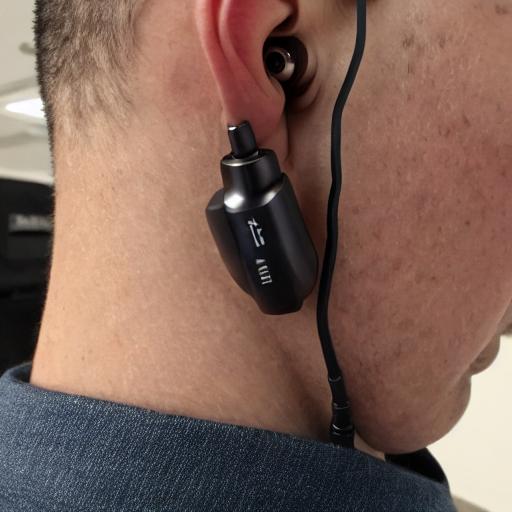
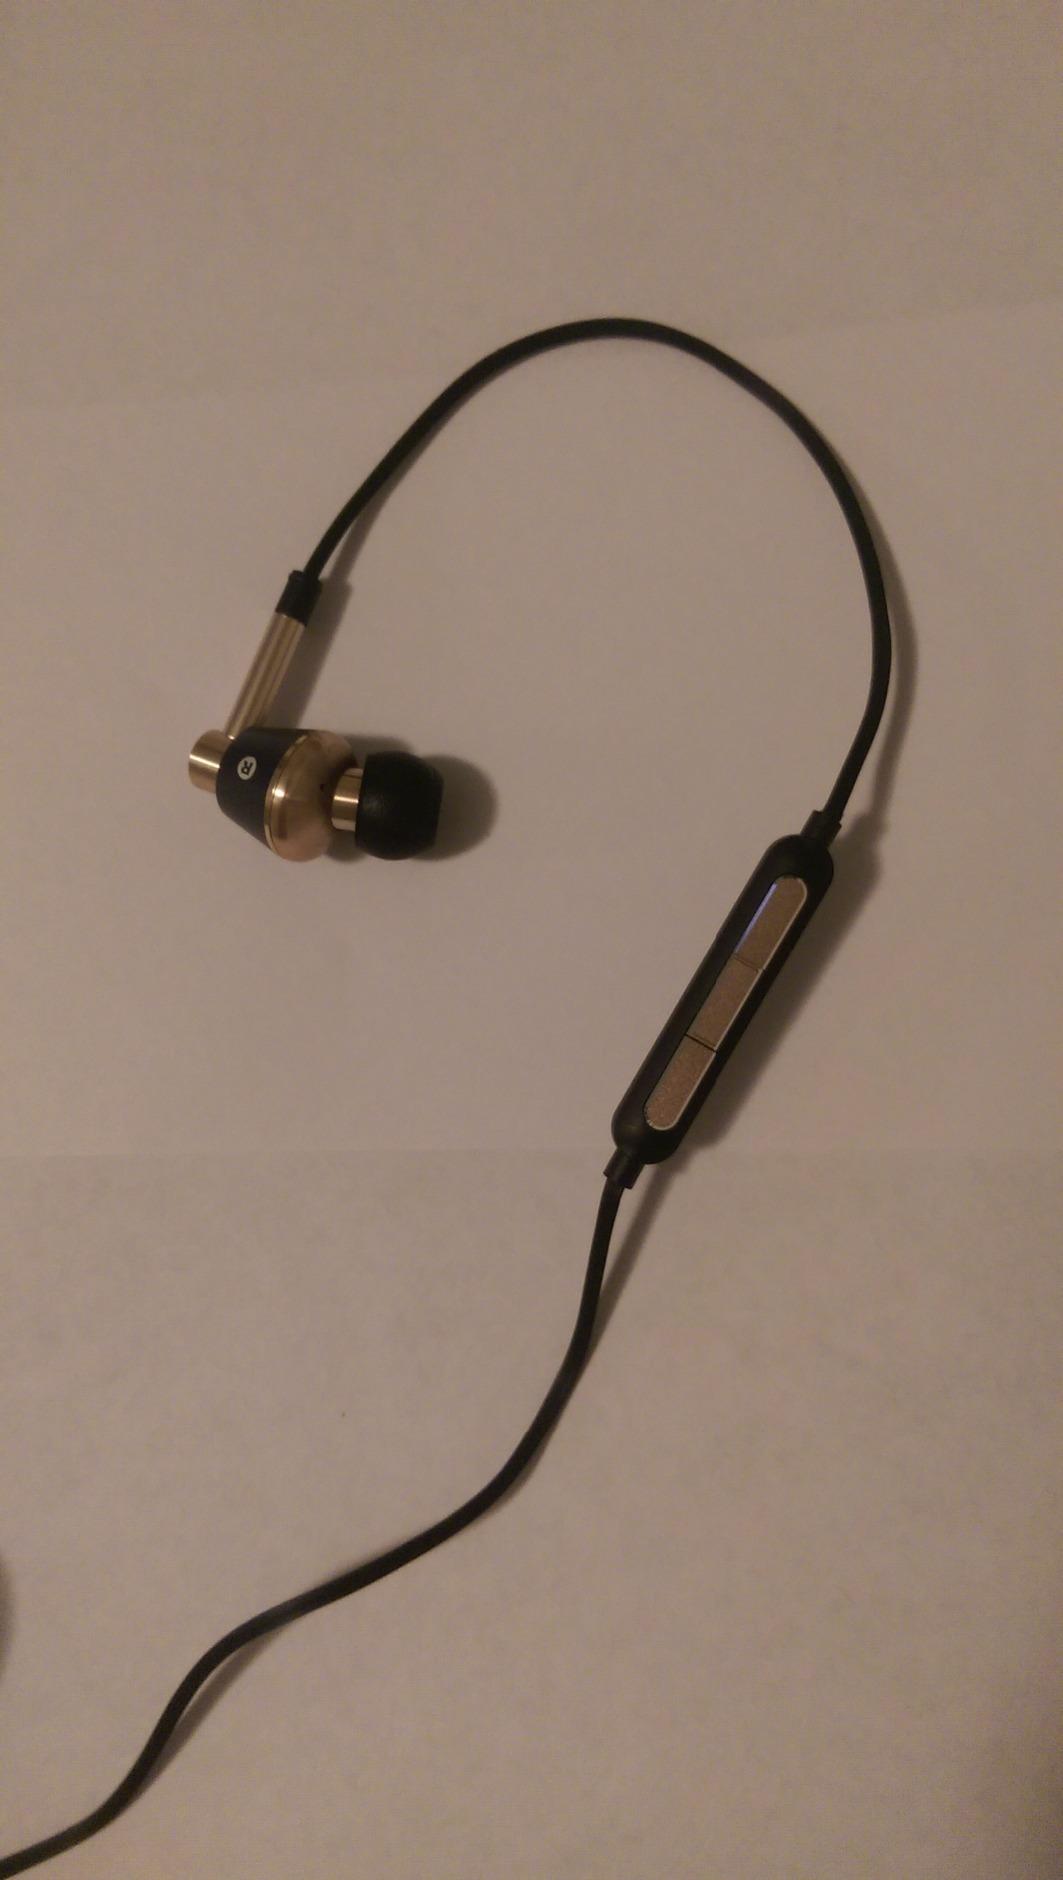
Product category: headphones
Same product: no